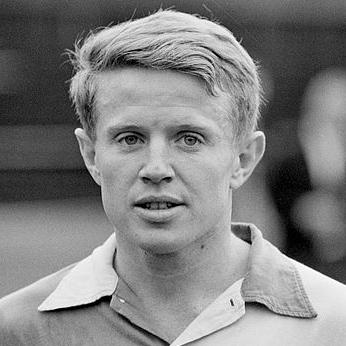
Age: 22